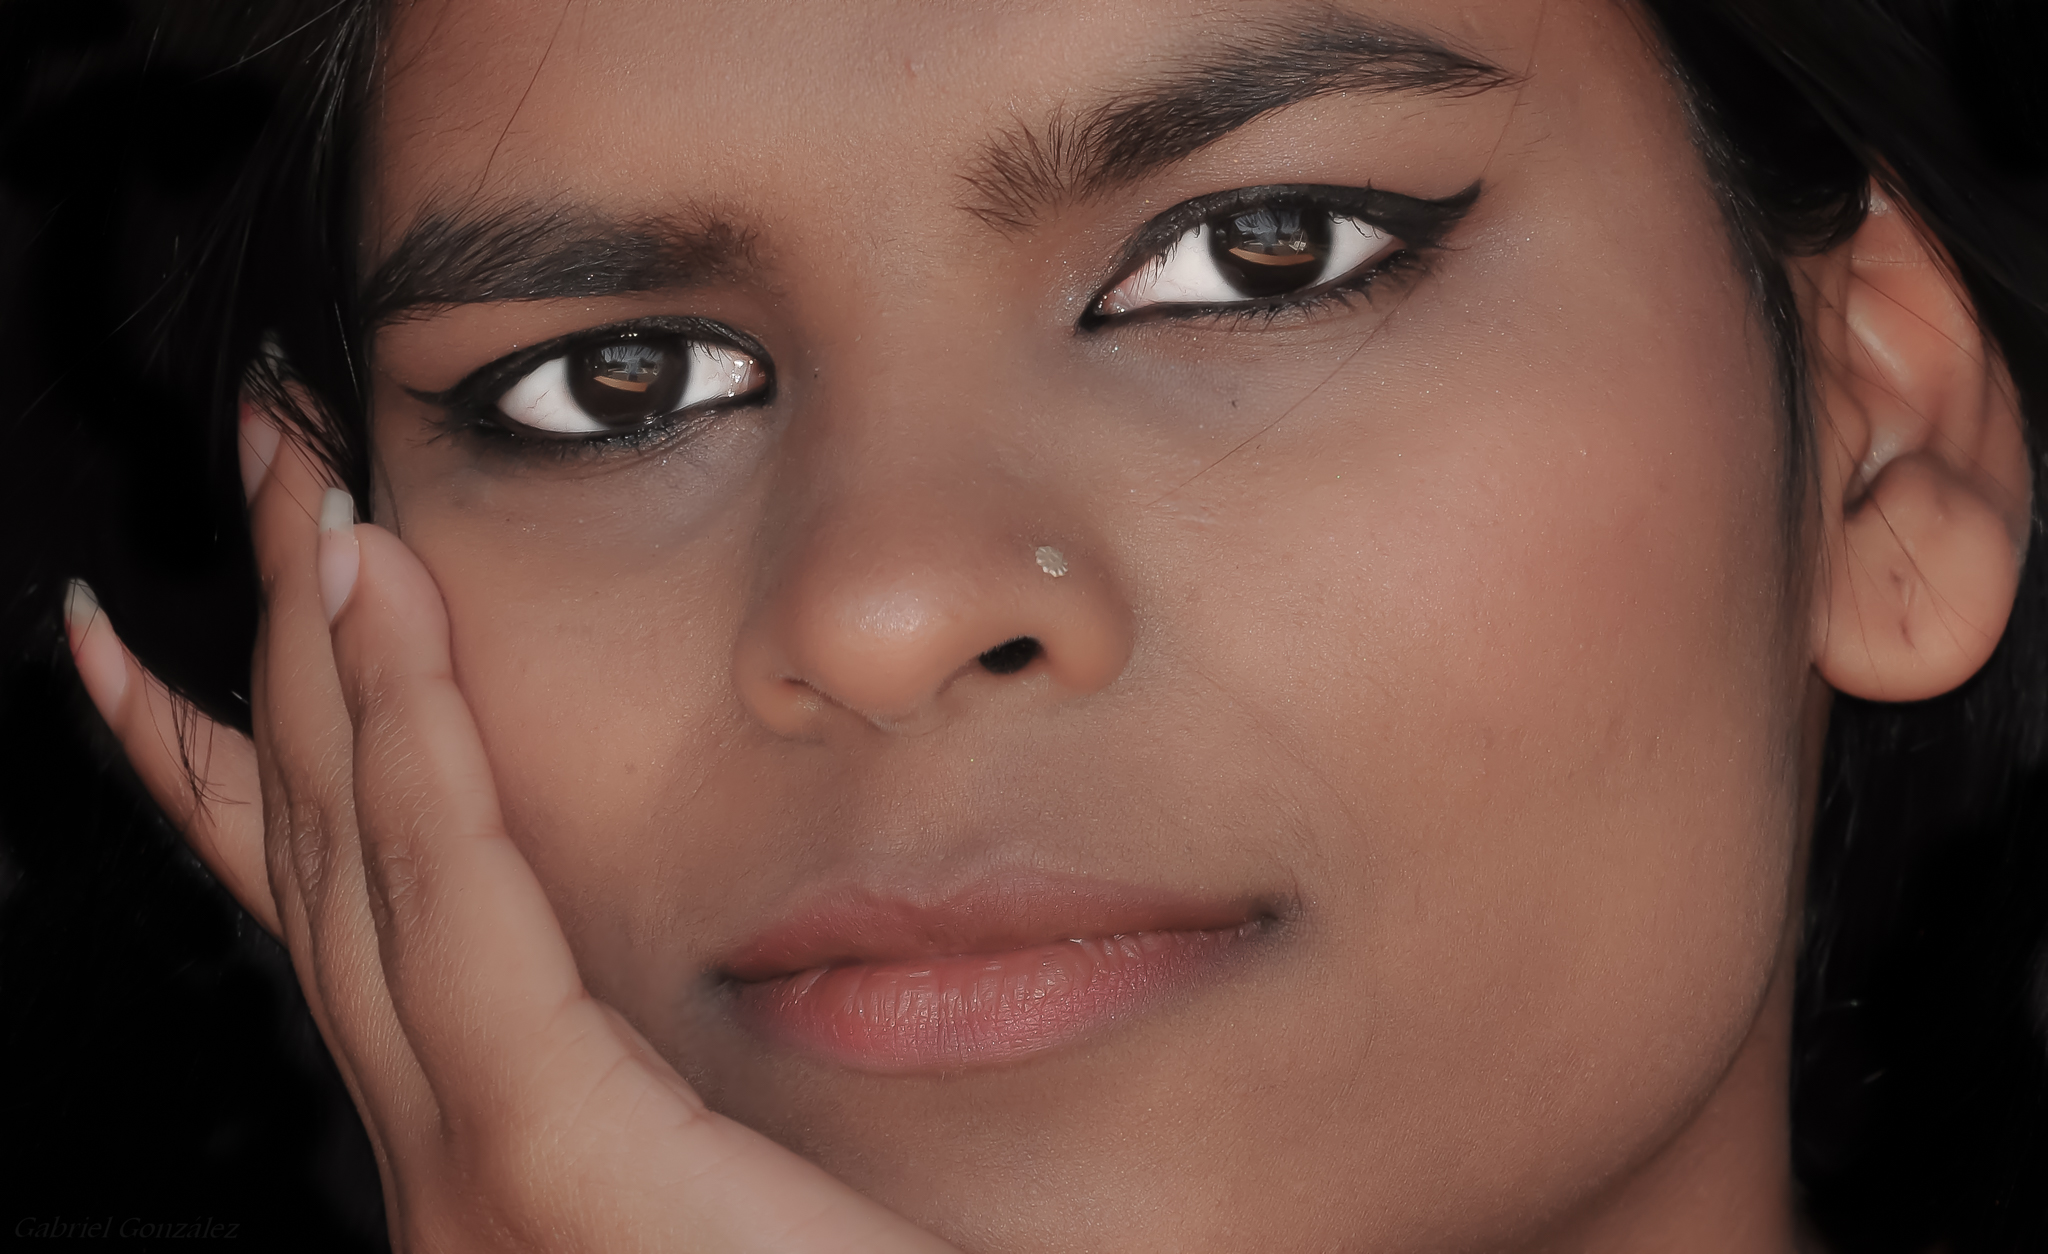
hand, person, people, girl, woman, photography, portrait, model, black, lady, facial expression, lip, smile, eyebrow, mouth, eyelash, close up, human body, black hair, face, nose, cheek, eye, head, skin, gente, beauty, organ, emotion, retrato, ggl1, gaby1, xovesphoto, 50500, sigma50500, gphoto, sunita, brown hair, portrait photography